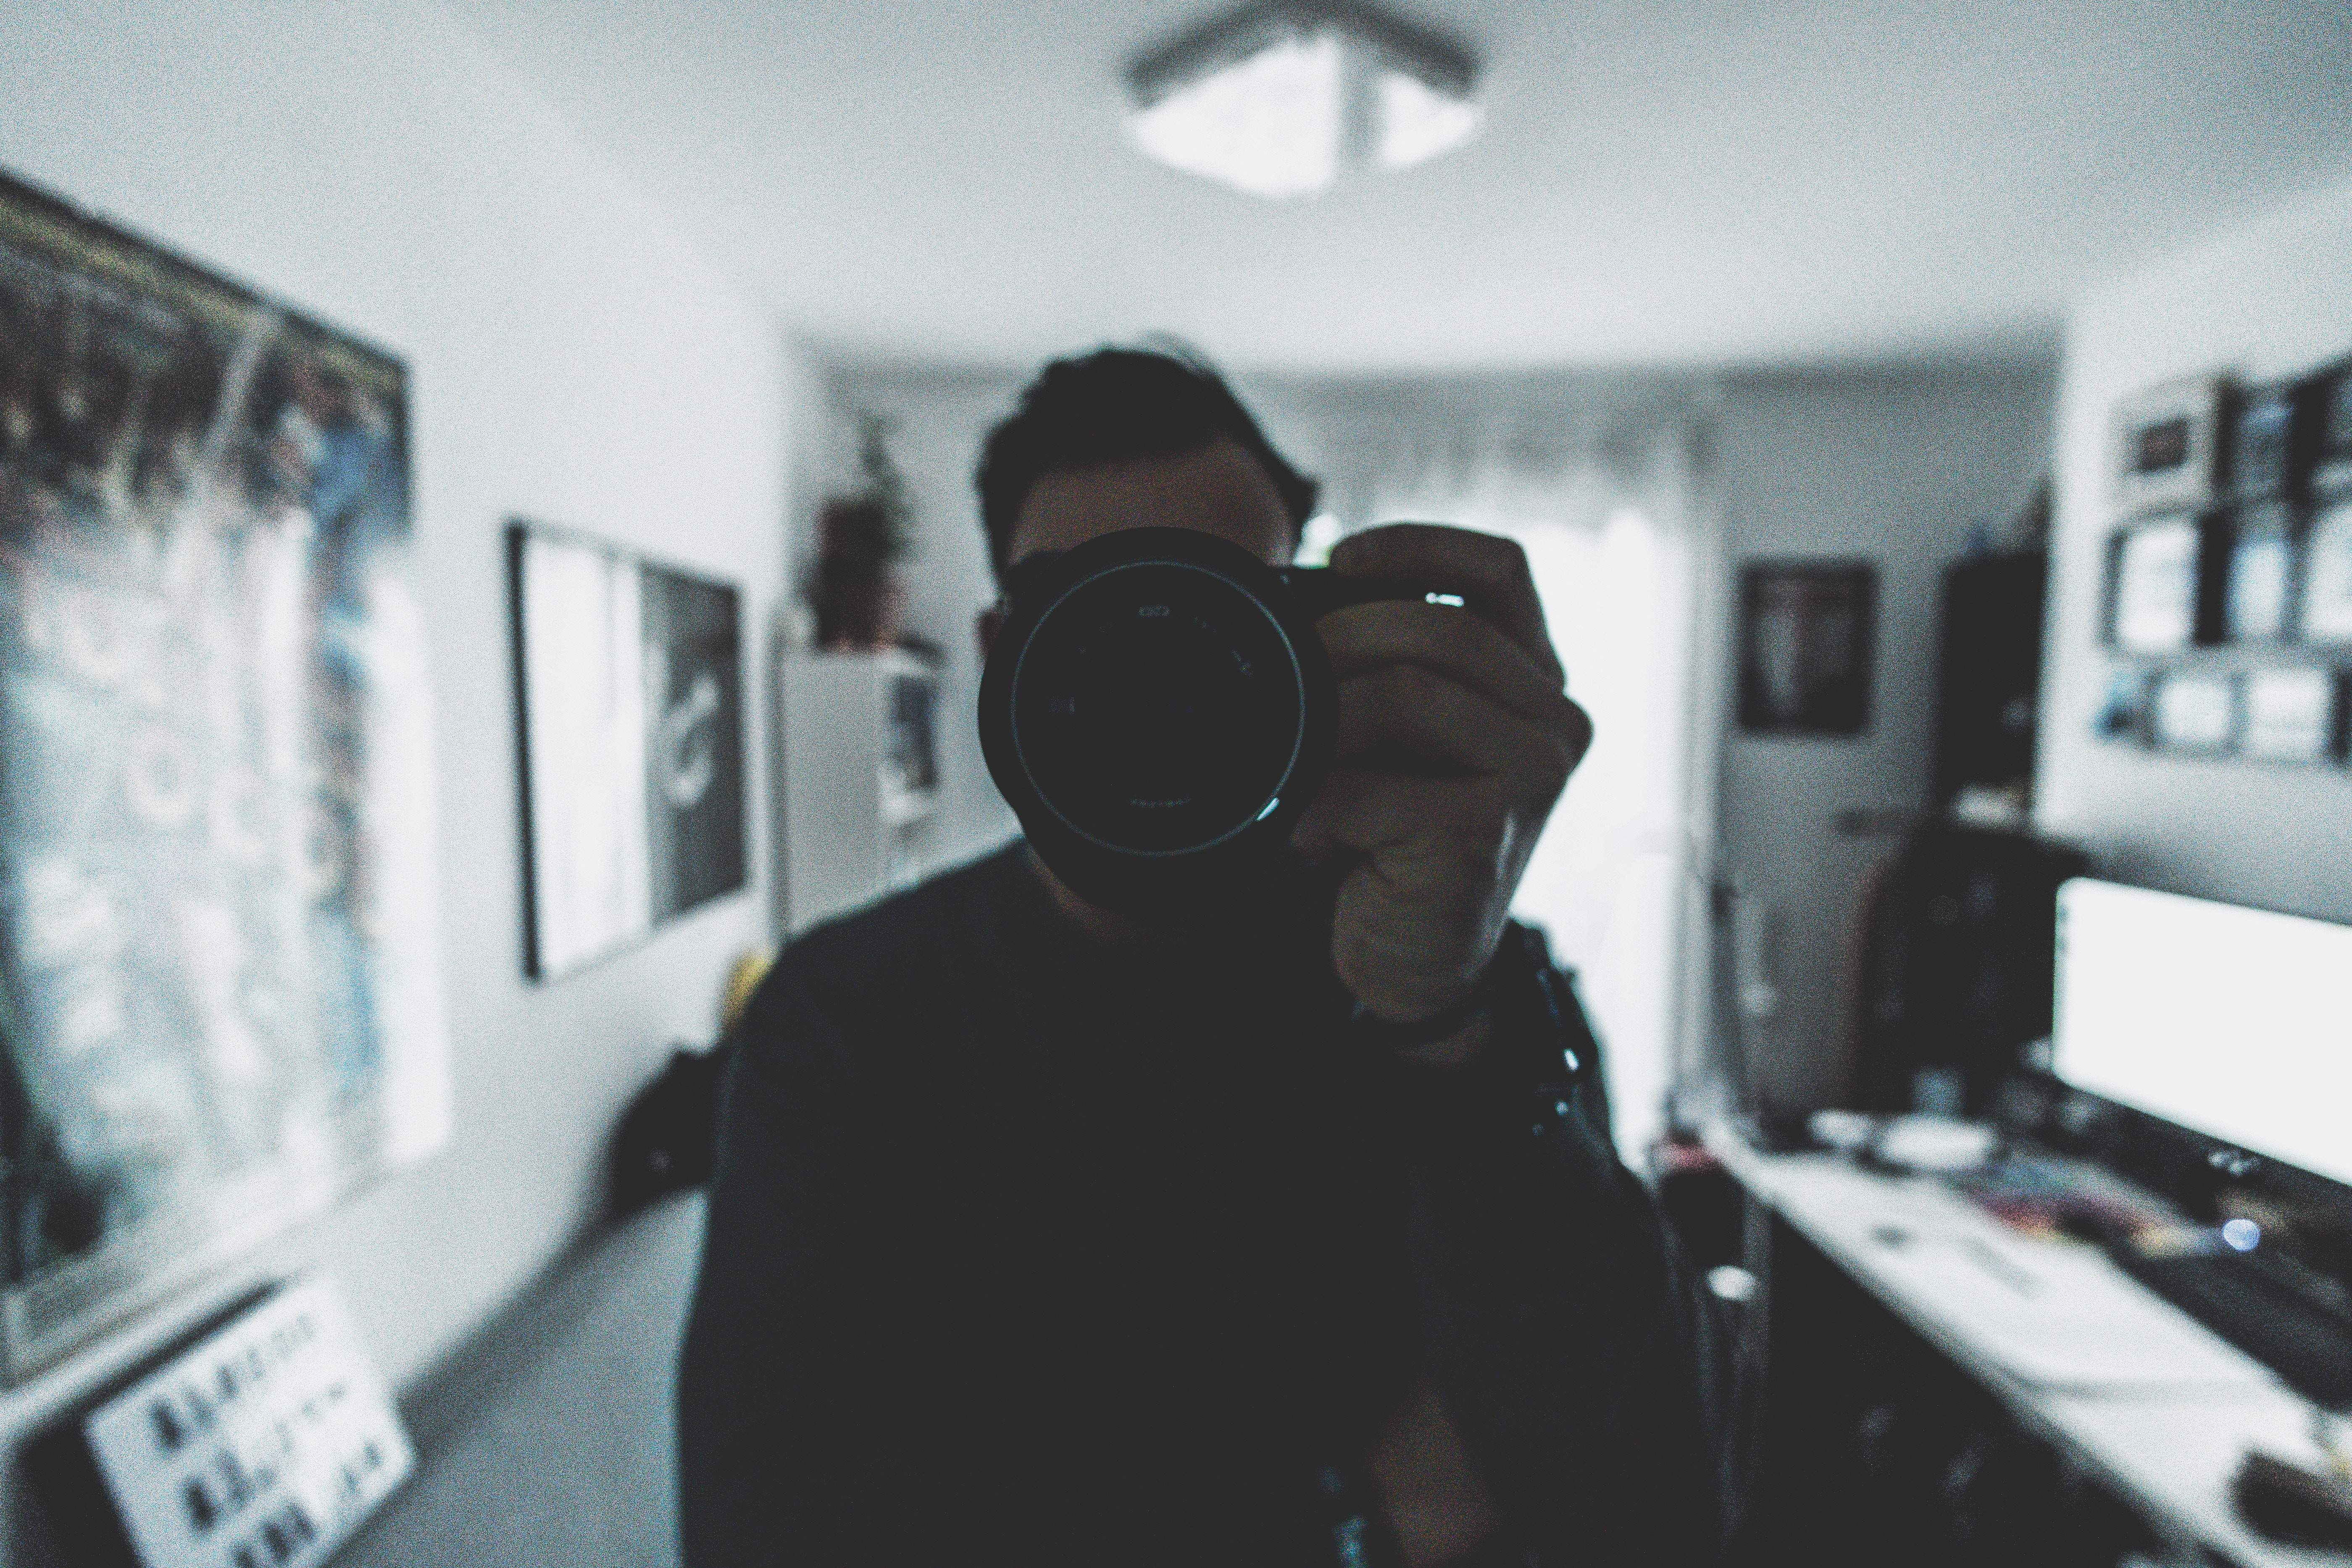
black, photograph